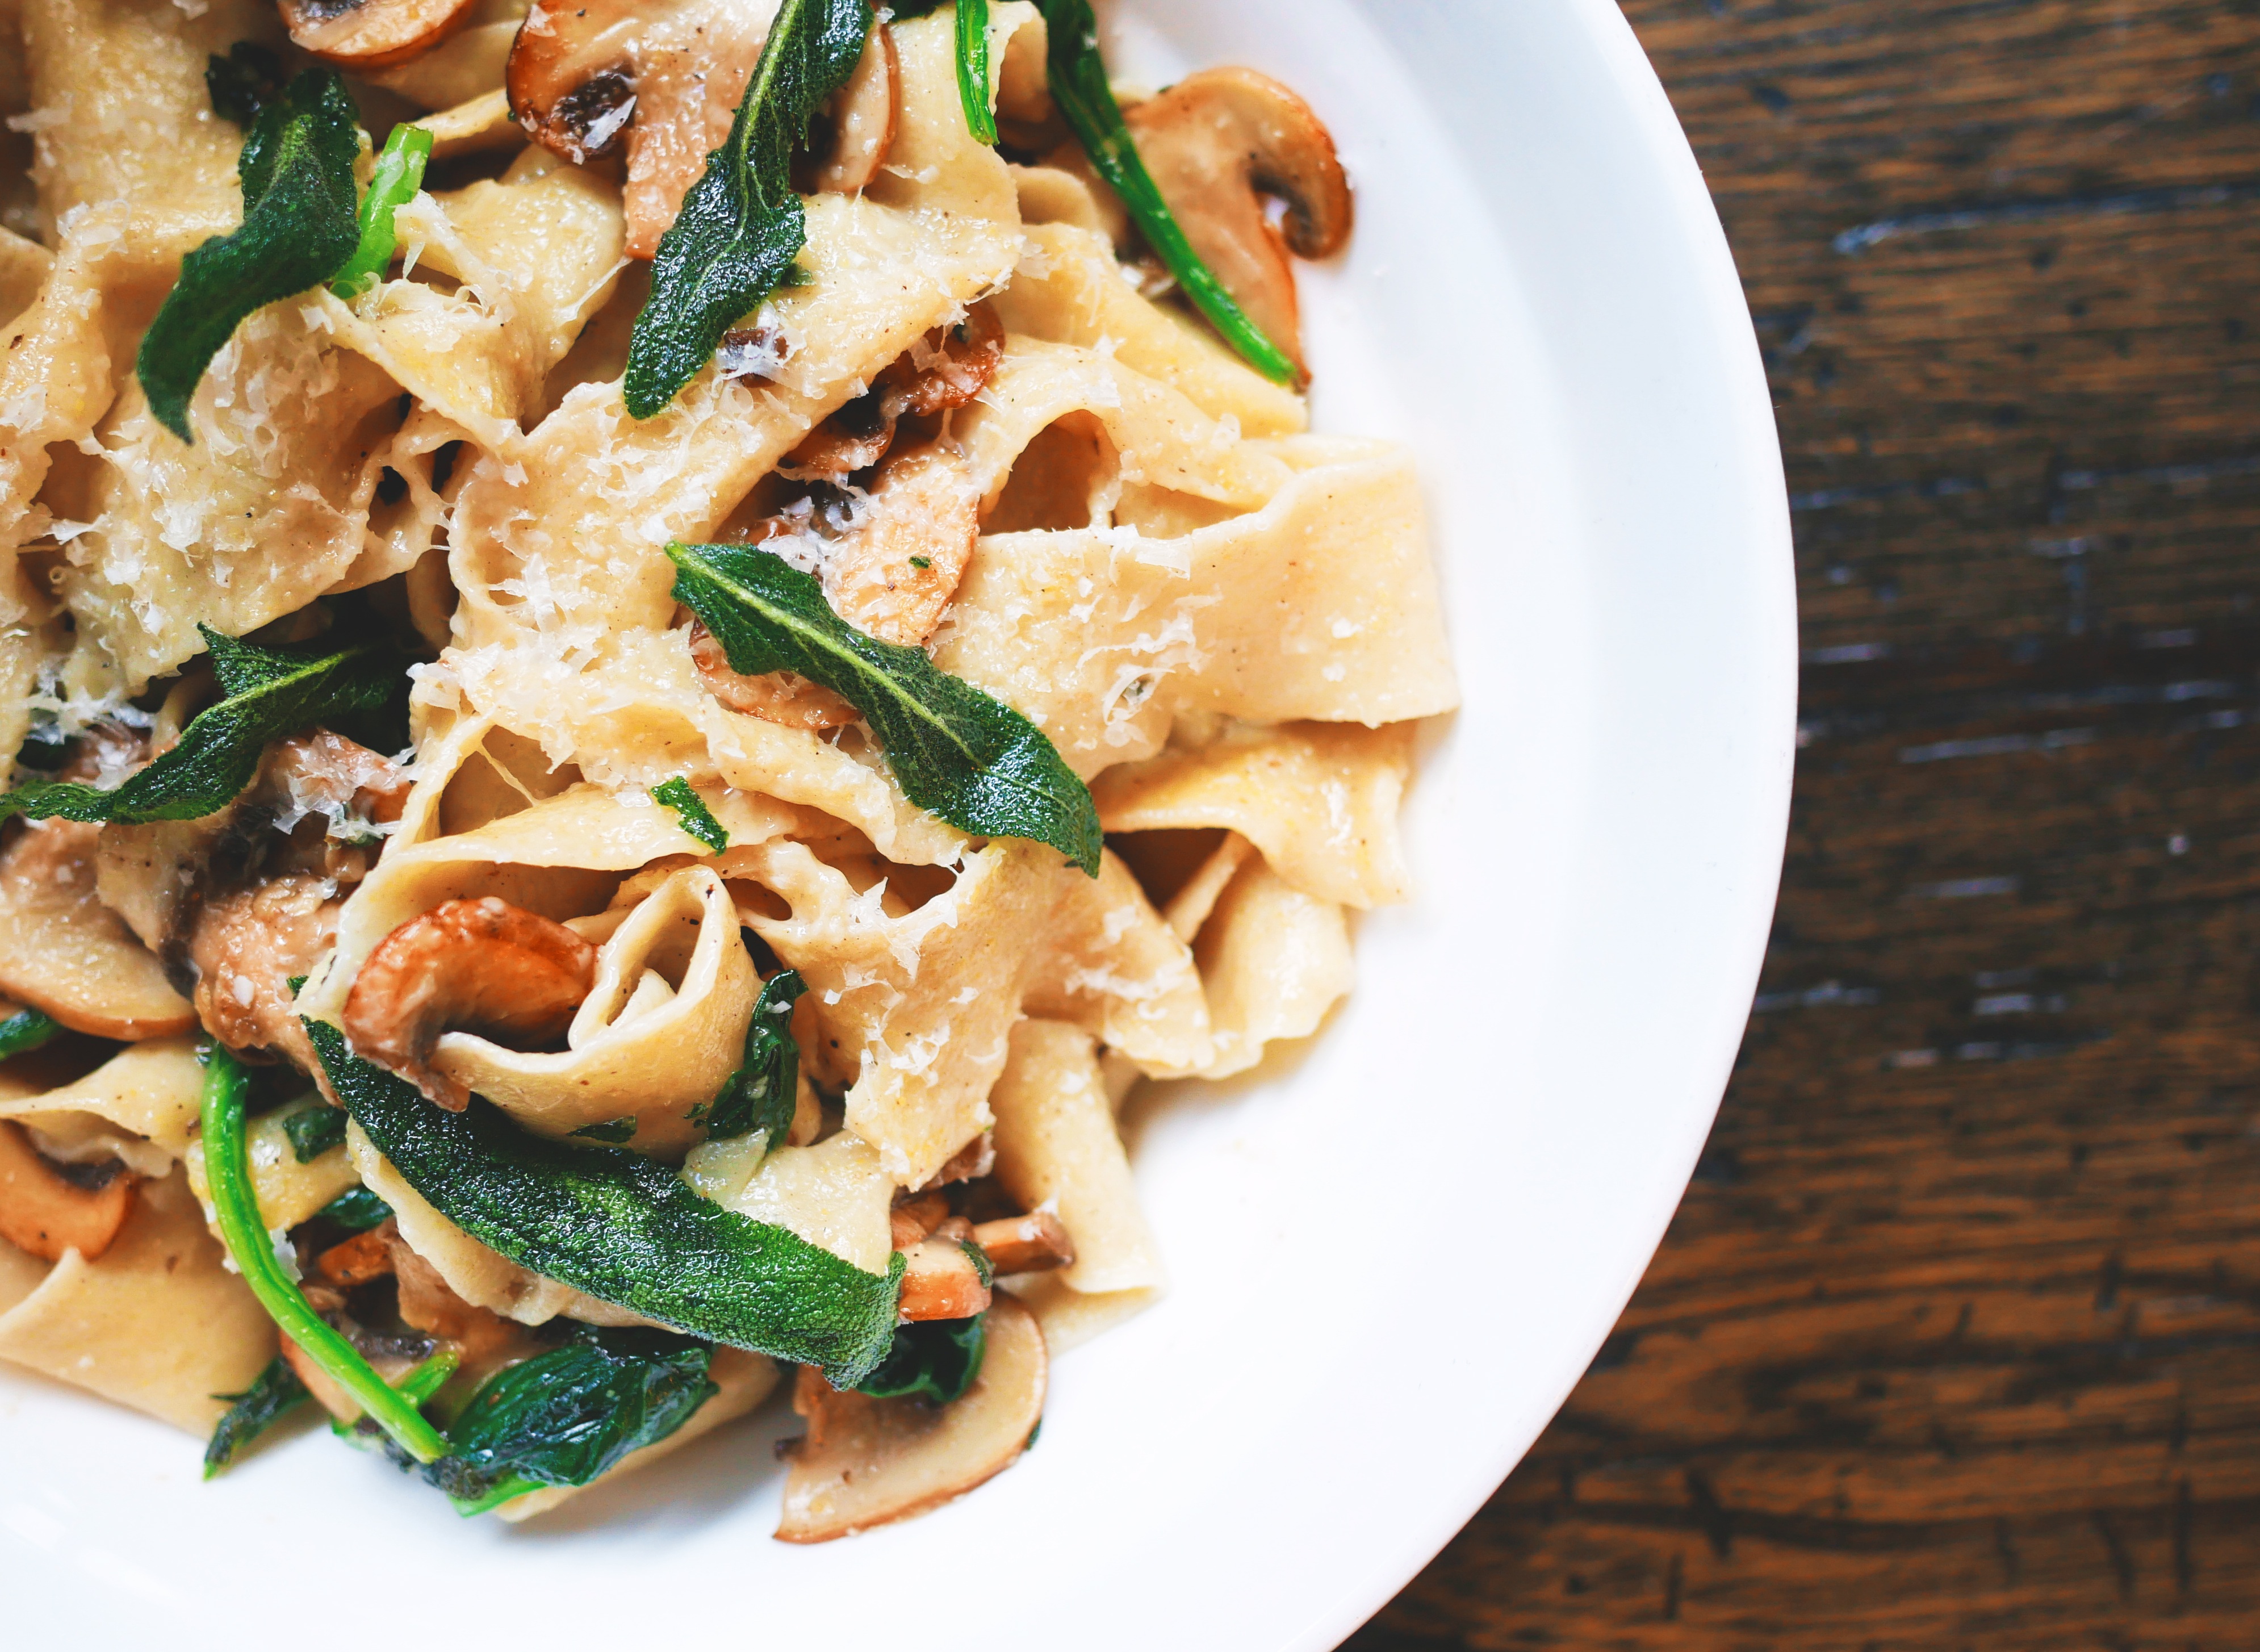
dish, meal, food, produce, vegetable, plate, cuisine, pasta, noodles, penne, vegetarian food, flowering plant, italian food, carbonara, pappardelle